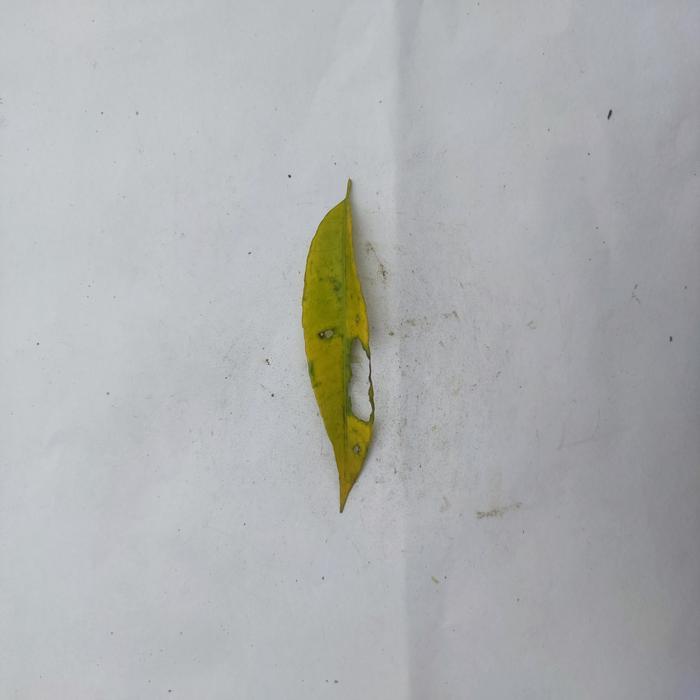
Crop: Hog Plum
Leaf condition: Anthracnose